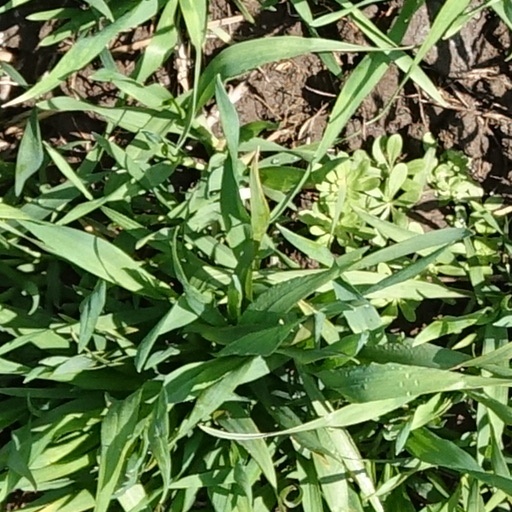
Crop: wheat